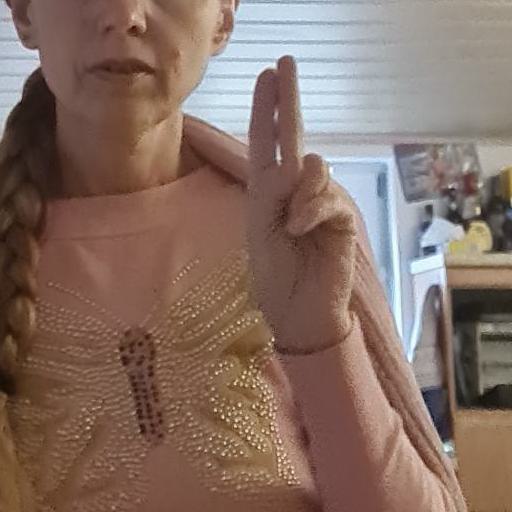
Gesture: two_up